Mandell Berman

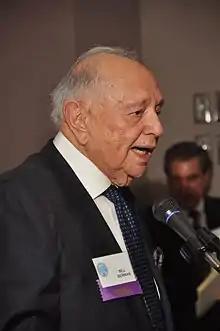
Receiving the 2009 Simons Prize from the Jewish Historical Society of Michigan

Mandell "Bill" Berman (1917–2016) was the businessman (housing construction industry) and philanthropist behind the Mandell L. and Madeleine H. Berman Foundation, which supports Jewish education, and research and study of the contemporary American Jewish community. His philanthropic focus was on the storage, dissemination, and preservation of Jewish data, as well as Jewish education and special education.